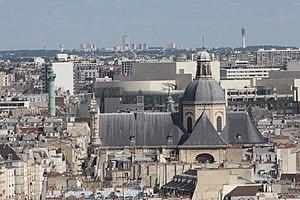
L'église Saint-Paul-Saint-Louis vue depuis le sommet de la tour Saint-Jacques,avec la colonne de Juillet et le sommet de l'Opéra Bastille
L'église Saint-Paul-Saint-Louis, précédemment appelée église Saint-Louis-des-Jésuites située dans le quartier du Marais à Paris, est une église dévouée au culte catholique construite au XVIIᵉ siècle par les architectes jésuites Étienne Martellange et François Derand, sur ordre de Louis XIII. Située rue Saint-Antoine, l'église jouxte le lycée Charlemagne, ancienne maison professe des jésuites à Paris.